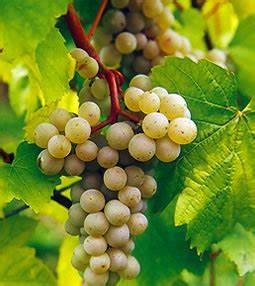
Label: grape